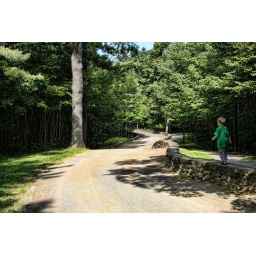
I was in Gatineau Park and saw this young boy running along a stone fence. Ahhh... to be young again.